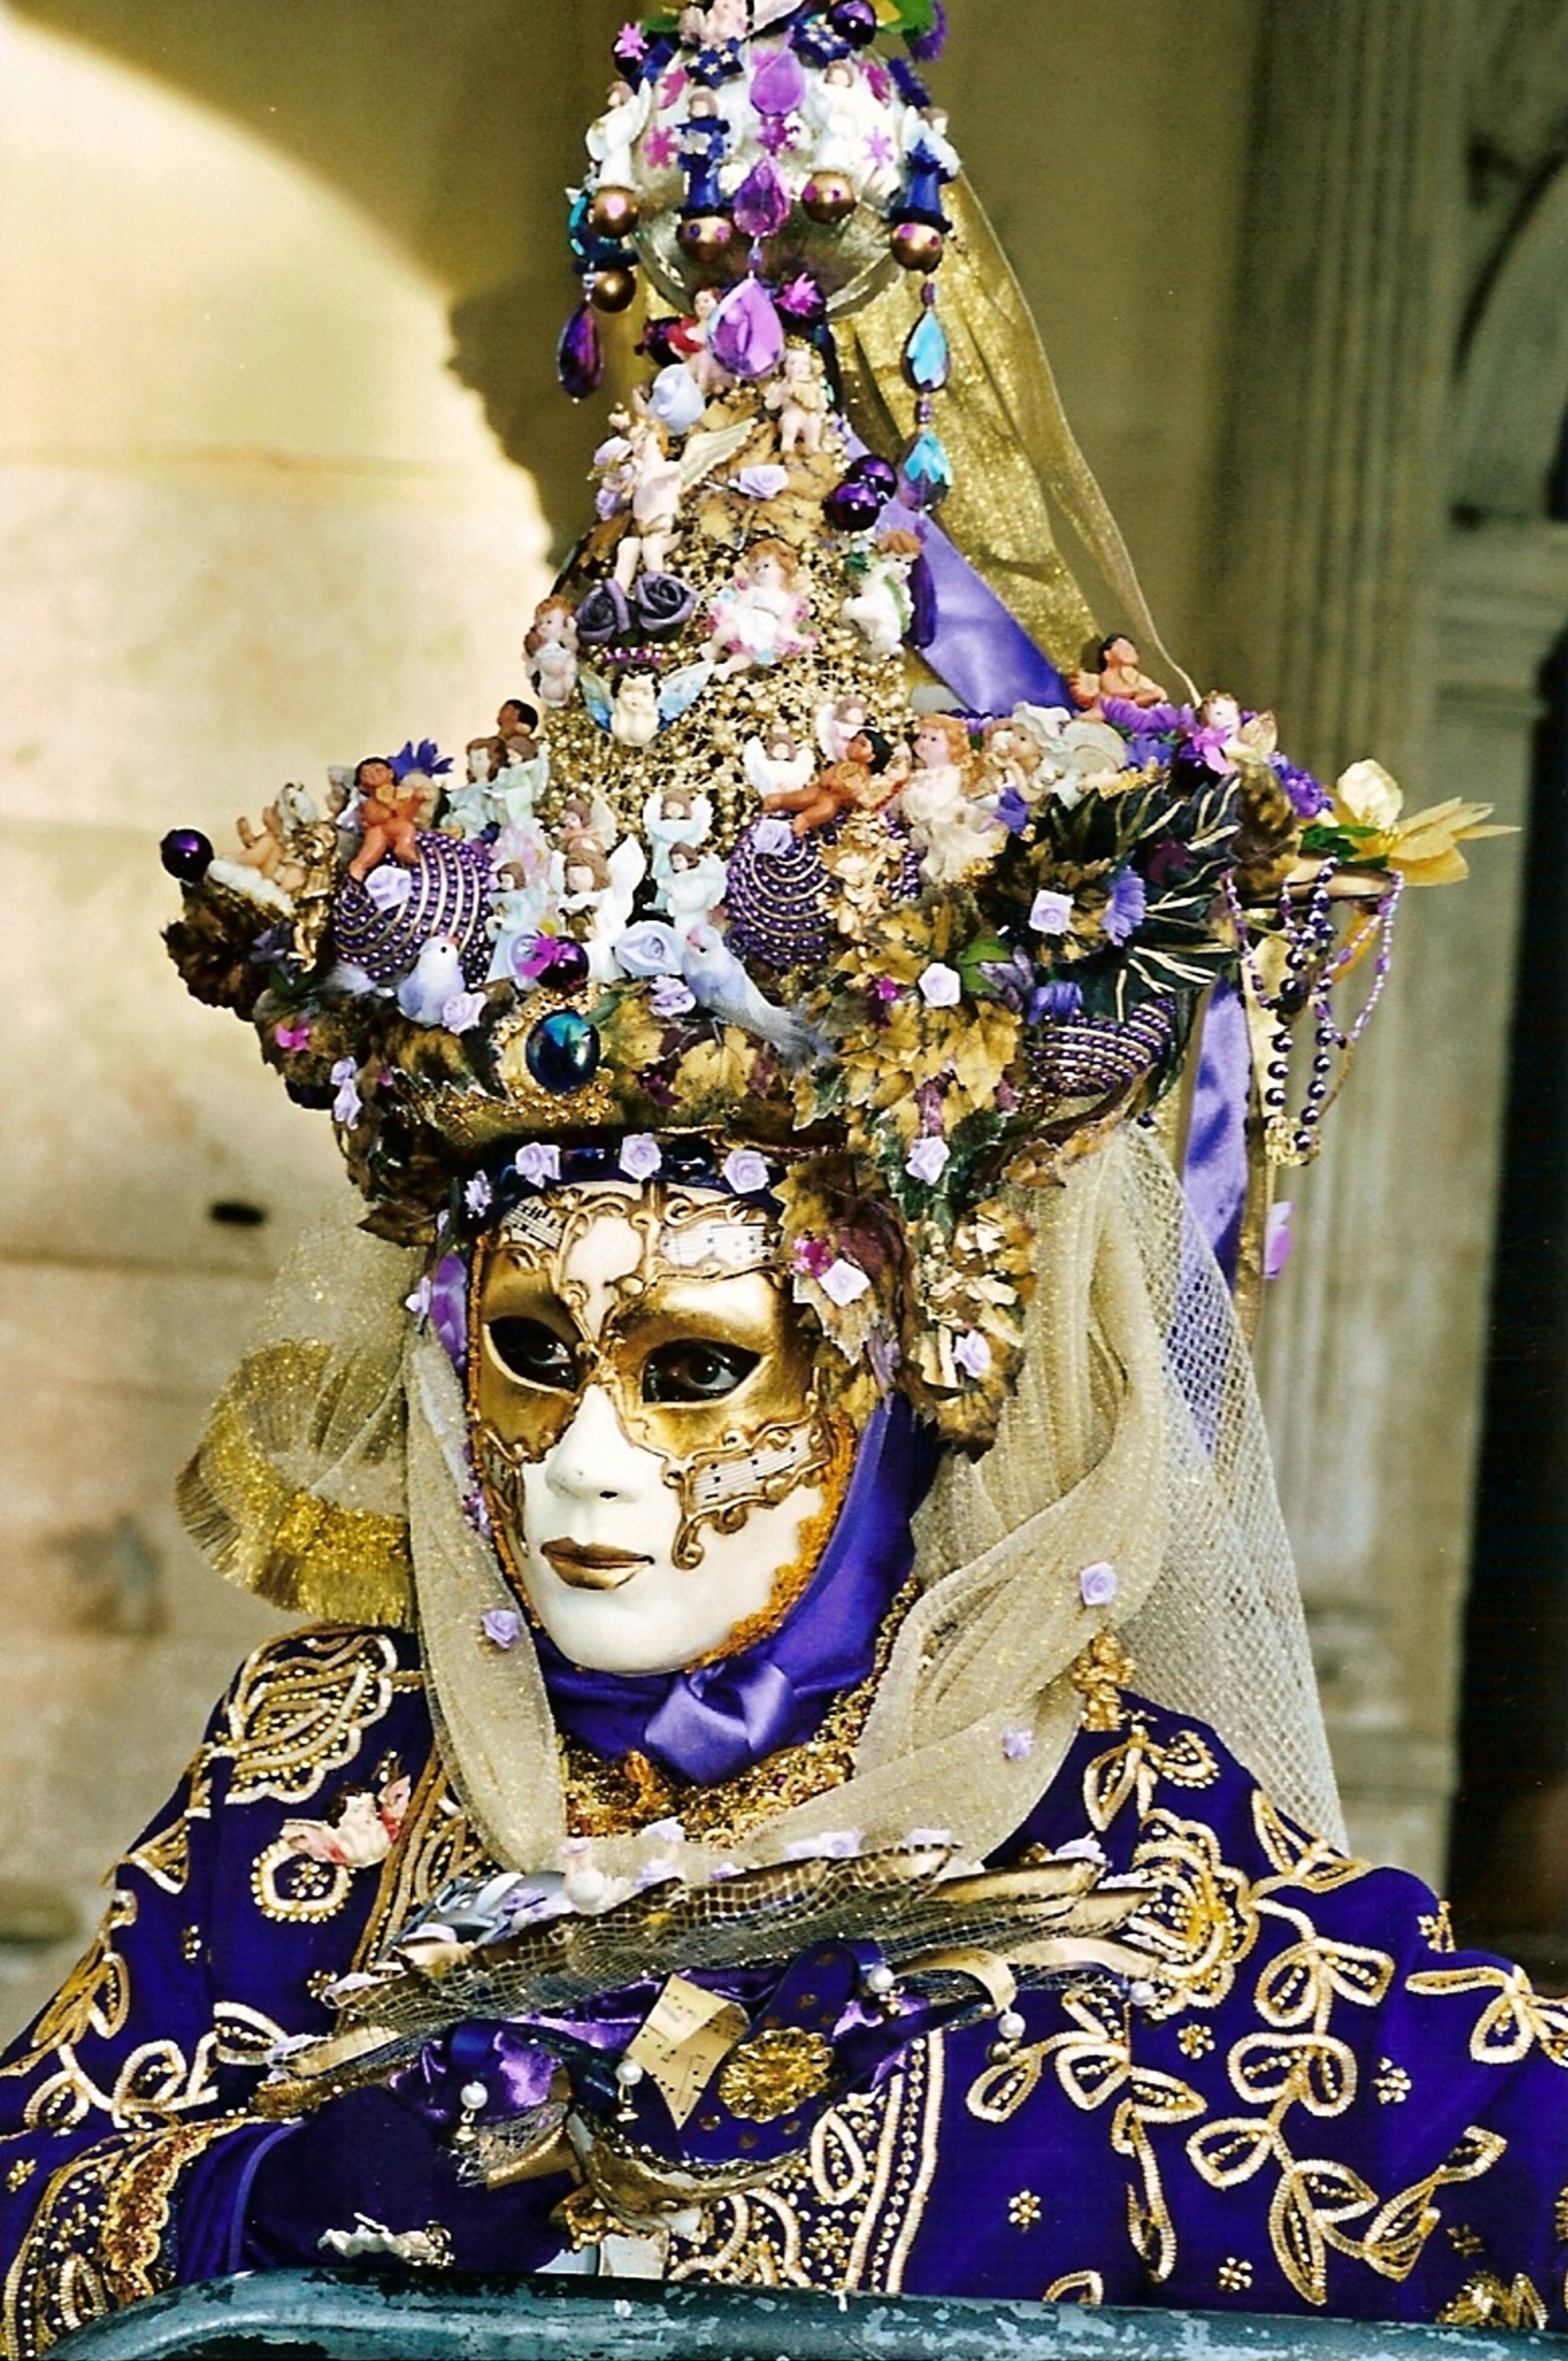
water, architecture, woman, building, palace, celebration, decoration, spring, carnival, lagoon, human, italy, venice, clothing, face, art, festival, mask, homes, move, beauty, pretty, decorated, masks, tradition, costume, cover, masque, customs, rialto, headdress, san marco, implementation, annually, full body costume, peking opera, taly